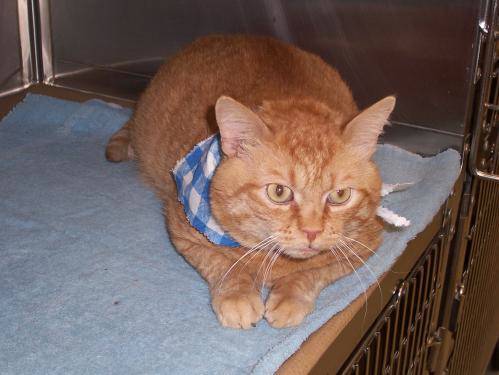
Label: cat